Nelson Eddy

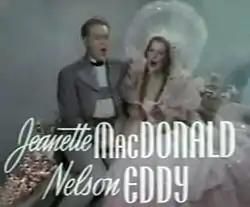
Eddy and MacDonald from the trailer for "Sweethearts" (1938): The pair acted in eight films together.

Eddy signed with Metro-Goldwyn-Mayer (MGM), where he made the first 15 of his 19 feature films. His contract guaranteed him three months off each year to continue his concert tours. MGM was not sure how to use him, and he spent more than a year on salary with little to do. His voice can be heard singing "Daisy Bell" on the soundtrack of the 1933 Pete Smith short "Handlebars". He appeared and sang one song each in "Broadway to Hollywood" and "Dancing Lady", both in 1933, and "Student Tour" in 1934. Audience response was favorable, and he was cast as the male lead opposite the established star Jeanette MacDonald in the 1935 film version of Victor Herbert's 1910 operetta "Naughty Marietta".